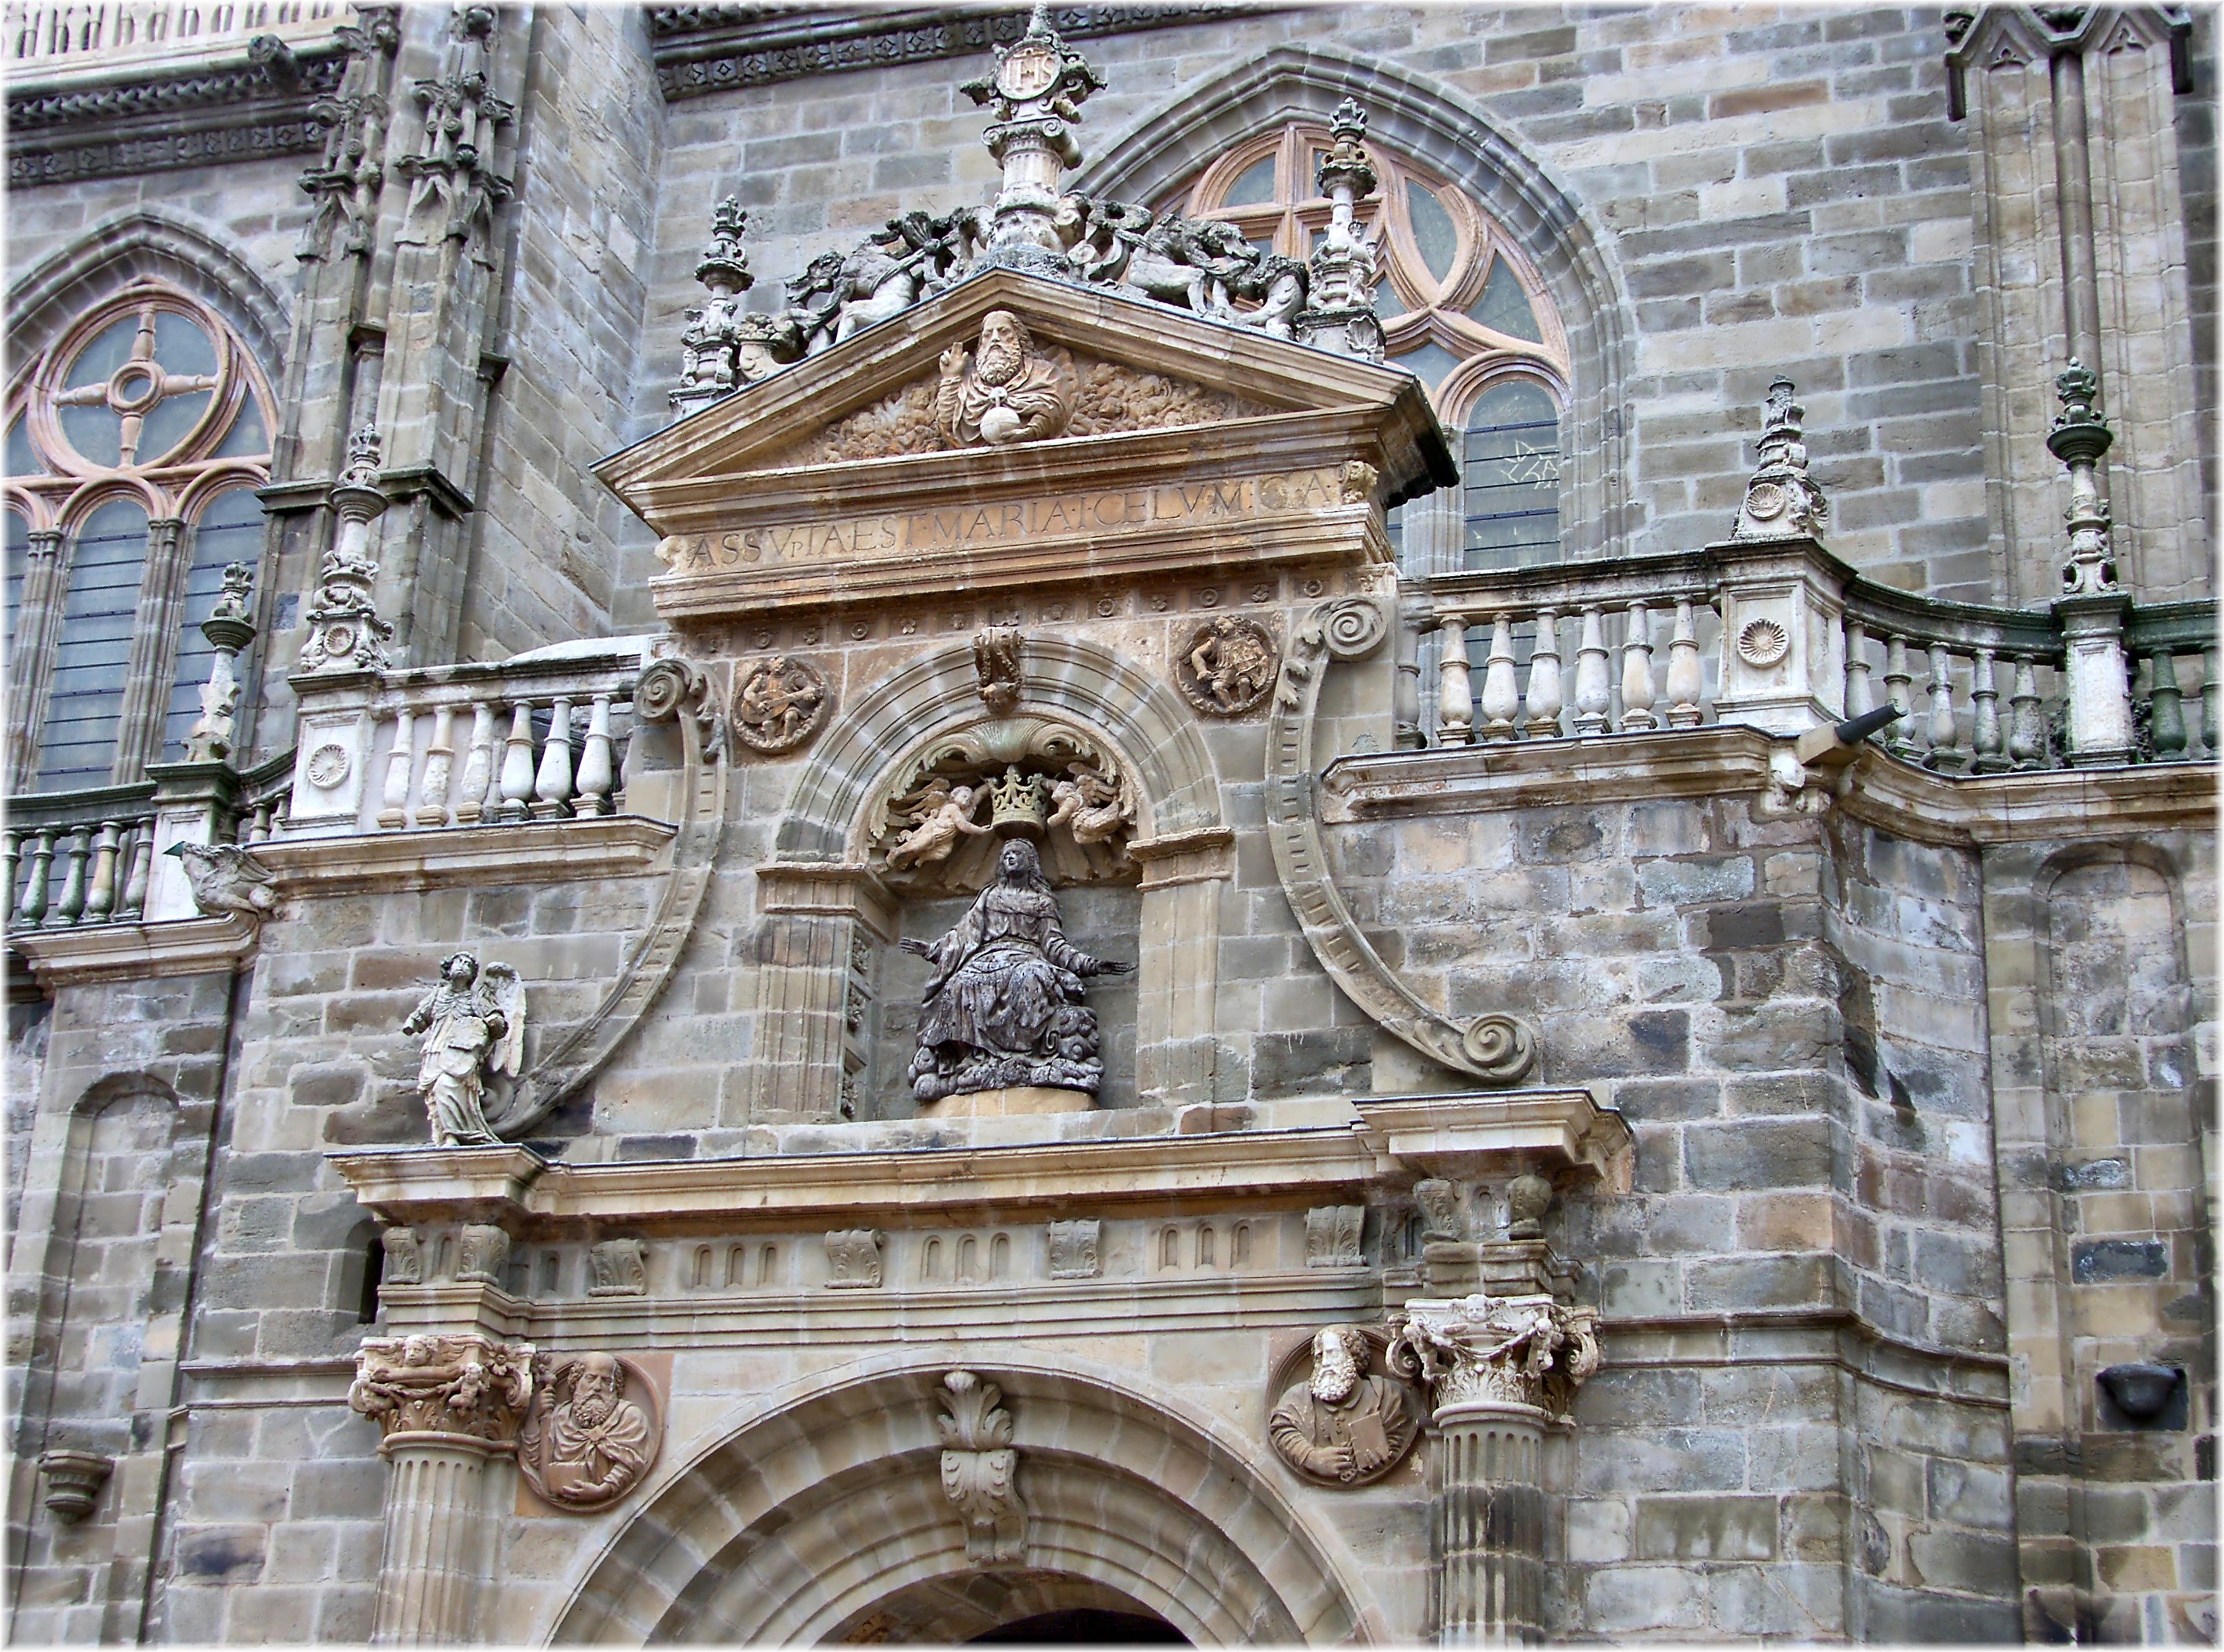
architecture, building, palace, europe, arch, landmark, facade, church, cathedral, chapel, place of worship, baptistery, art, spain, espagne, arquitectura, europa, arte, synagogue, catedrales, piedra, leon, mygearandme, basilica, pedra, espana, catedrais, castillaleon, arquitecture, caminosantiago, iglesias, provincialeon, igrexas, xacobeo, astorga, gothic architecture, ancient history